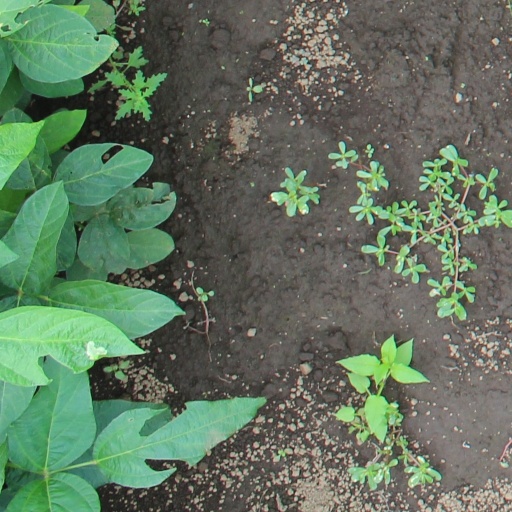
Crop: soybean